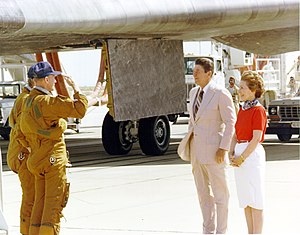
STS-4 / Missionen / Vægt
STS-4 var NASAs fjerde rumfærge-mission.